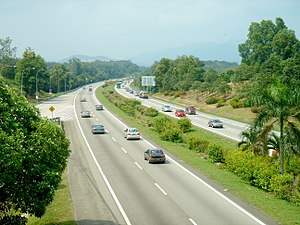
Malaysia / Økonomi / Transport
Motorvejen på vestkysten af Malayahalvøen.
Malaysia er et land i Sydøstasien, der er delt i en vestlig del på den malaysiske halvø og en østlig del på øen Borneo. På fastlandet grænser Malaysia til Thailand i nord og bystaten Singapore i syd. På Borneo grænser Malaysia til Brunei i nord og Indonesien i syd. Malaysias største by og hovedstad er Kuala Lumpur, der ligger nordvest på fastlandet. Lige syd for Kuala Lumpur ligger den administrative hovedstad Putrajaya. Malaysia er medlem af ASEAN.